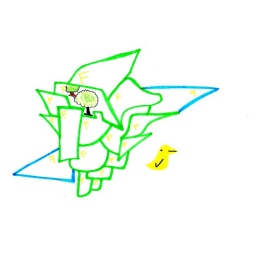
theres a tree chicken thing in here